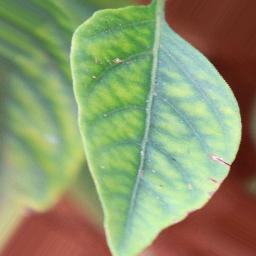
Label: nutritional